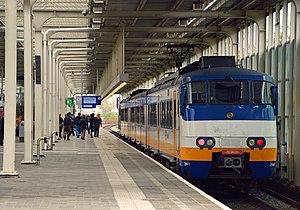
La gare d'Amsterdam-Amstel est une gare ferroviaire de la capitale néerlandaise Amsterdam, située au sud-est du centre-ville, dans l'arrondissement d'Oost. Avec quatre quais, elle reçoit à la fois des trains régionaux et nationaux des Nederlandse Spoorwegen et des métros de la GVB. Elle accueille environ 33 700 passagers par jour en 2018, pour une moyenne annuelle de 12,3 millions.